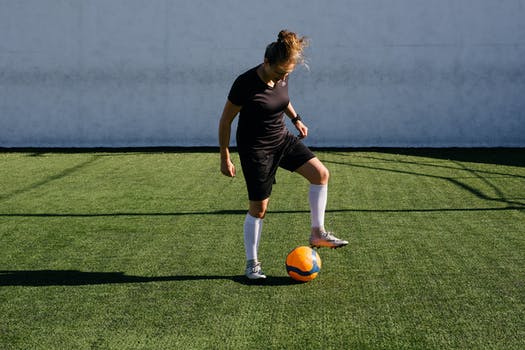
Label: No Watermark